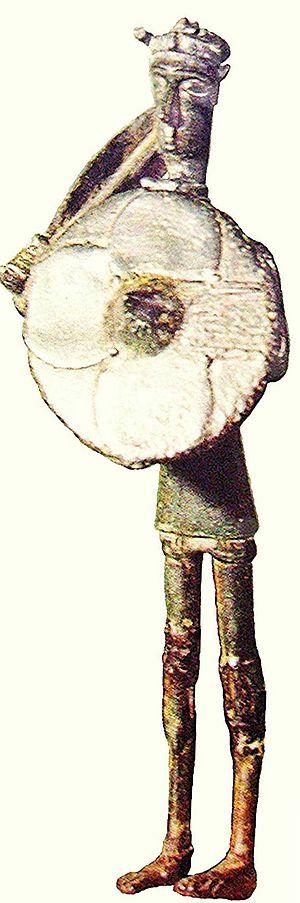
Les Shardanes, forment une ethnie composant les Peuples de la mer.